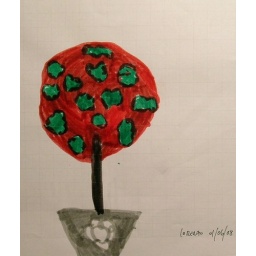
plant in its pot